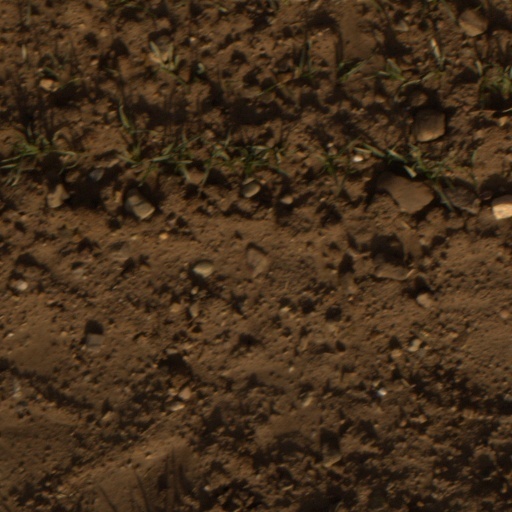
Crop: wheat